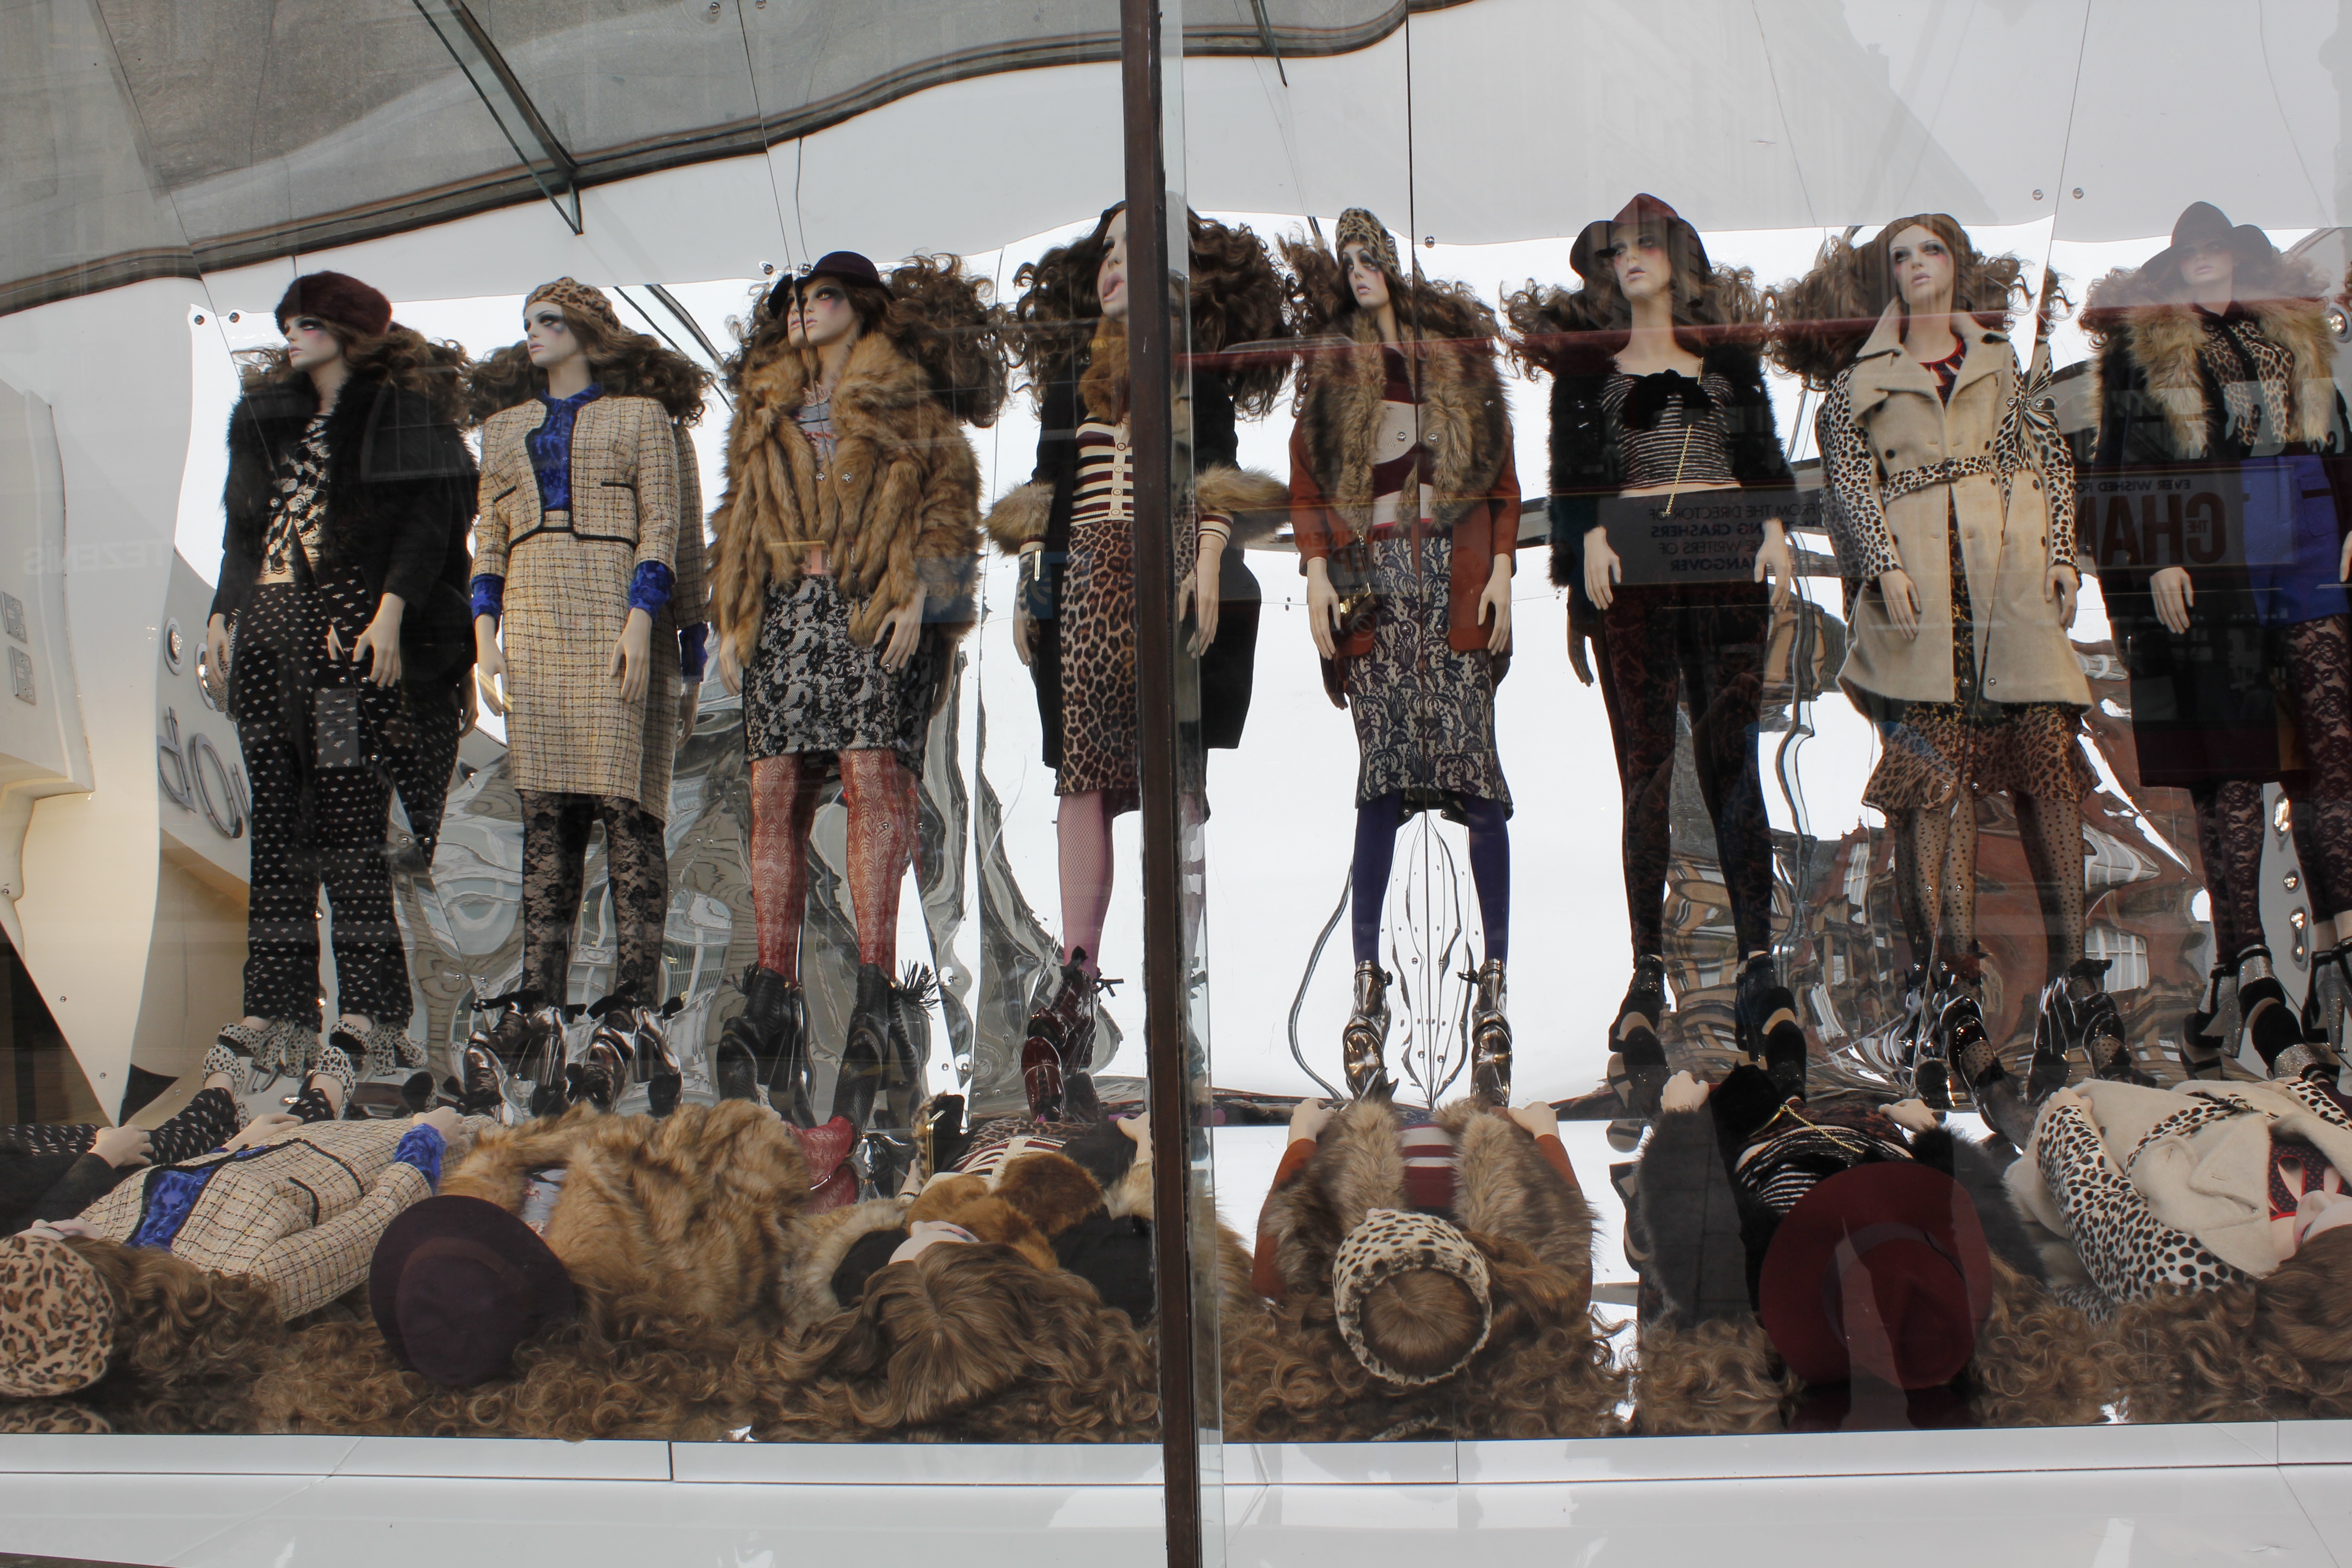
people, business, display, tourist attraction, mirror image, failed, display window